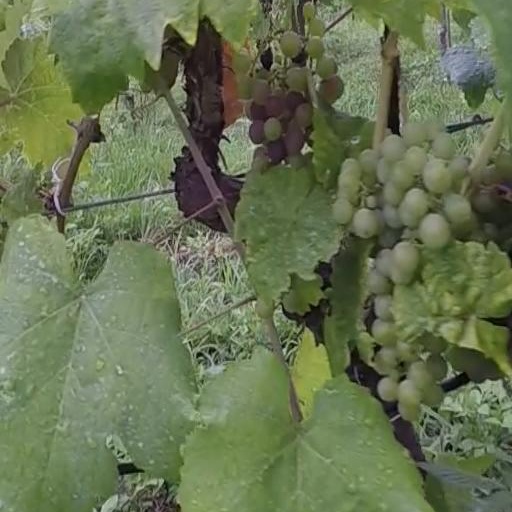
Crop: grape